La montaña rusa

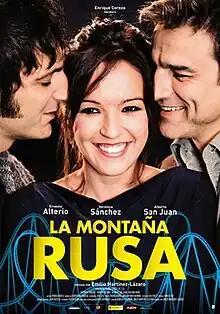
Theatrical release poster

La montaña rusa ("The Roller Coaster") is a 2012 Spanish comedy film directed by Emilio Martínez-Lázaro from a screenplay by Daniela Fejerman and Martínez-Lázaro which stars Verónica Sánchez, Ernesto Alterio, and Alberto San Juan alongside Ara Malikian.